History of literature

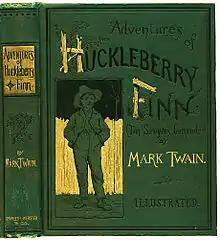
1884 cover of "Adventures of Huckleberry Finn"

Literature of the American Revolution included "A Summary View of the Rights of British America" by Thomas Jefferson and "Common Sense" by Thomas Paine. "The Power of Sympathy" by William Hill Brown was the first American novel, written in a realistic style with a clear moral message. Judith Sargent Murray is credited with establishing American feminism through her essays and poetry. The United States quickly achieved widespread literacy in the early-19th century, and many authors made fiction-writing their primary source of income. Washington Irving set precedent for comic literature and short stories, and he established the Knickerbocker School that wrote affectionately of New York. James Fenimore Cooper similarly set the precedent for American sea stories, novels of manners, political satire, dynastic novels, and frontier stories. Edgar Allan Poe was highly influential in fiction writing, poetry, and essays, and he is particularly credited for his contributions to Gothic fiction and mystery fiction as genres. Nathaniel Hawthorne wrote moralistic stories such as "The Scarlet Letter" inspired by colonial-era Puritan literature. Herman Melville explored human contradiction in sea stories such as "Moby-Dick", though his work did not become influential until the 1920s. William Cullen Bryant was credited as the "founding father of American poetry", Walt Whitman is celebrated as defining the essence of America in his day with his poetry collection "Leaves of Grass". Emily Dickinson was refused to publish her poetry during her lifetime, but her works of this period were later acclaimed.